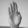
ASL letter: B